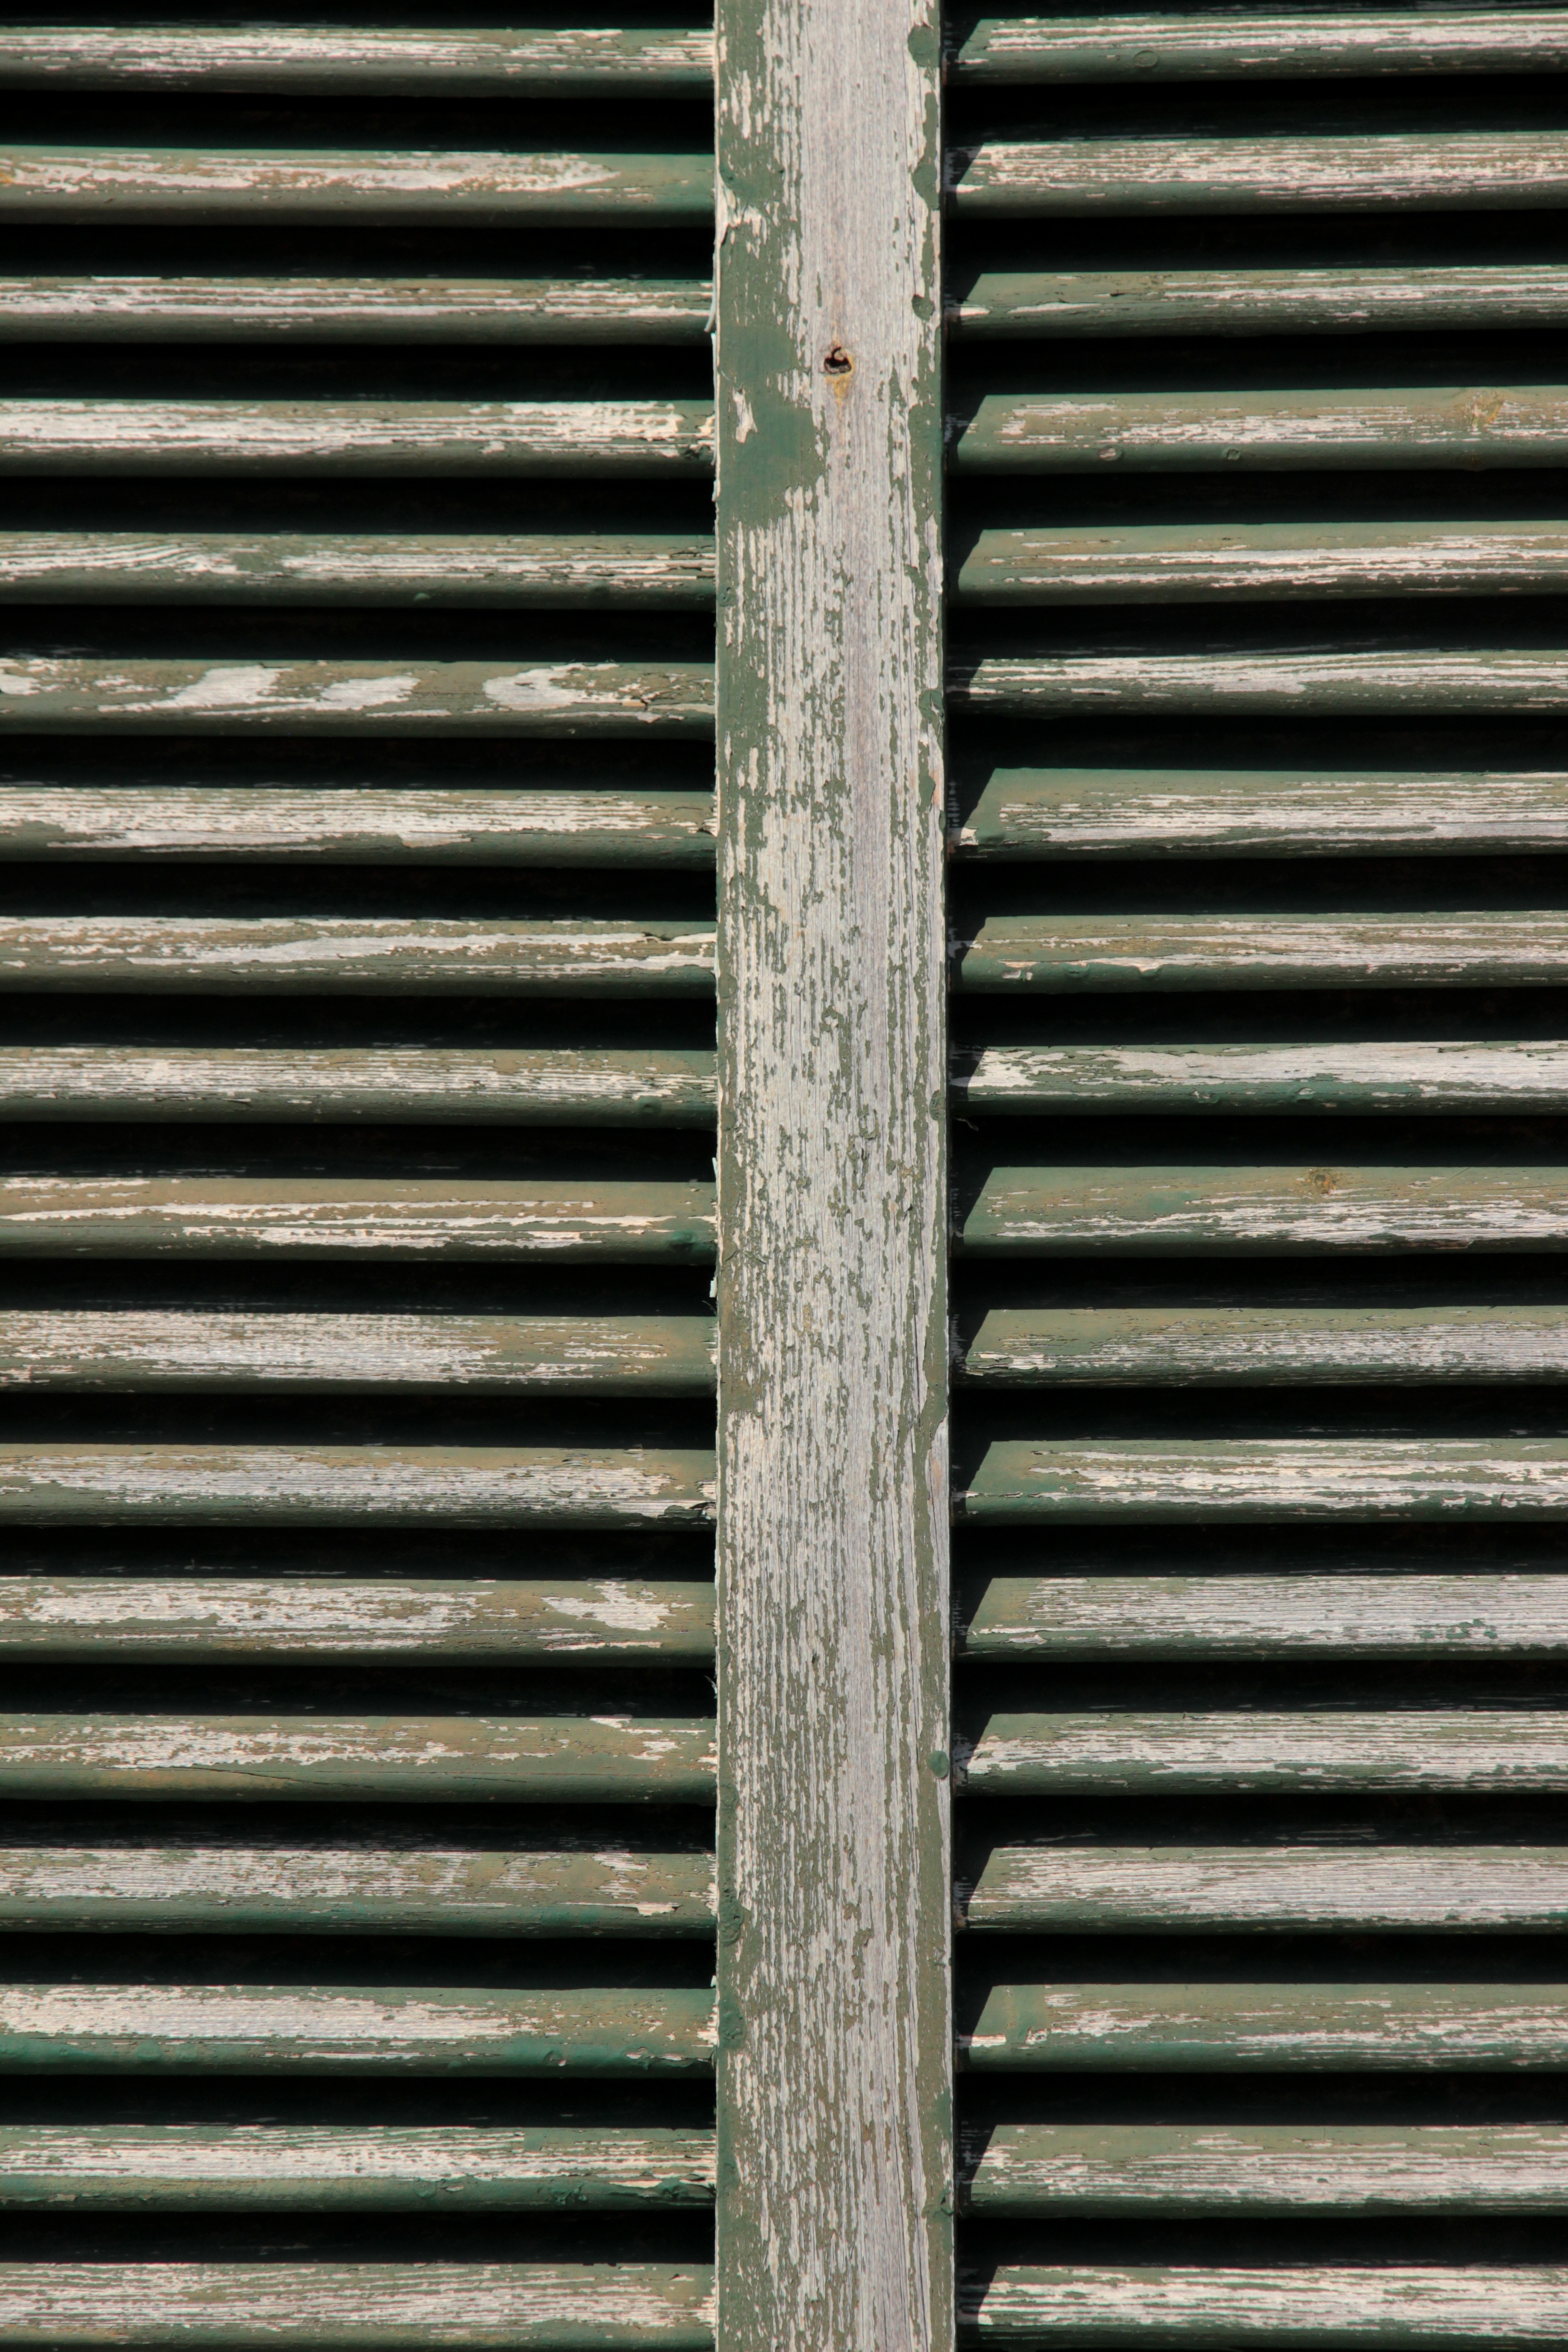
wood, texture, floor, window, old, wall, pattern, line, green, metal, facade, black, material, shutter, interior design, symmetry, closed, wooden shutters, window covering